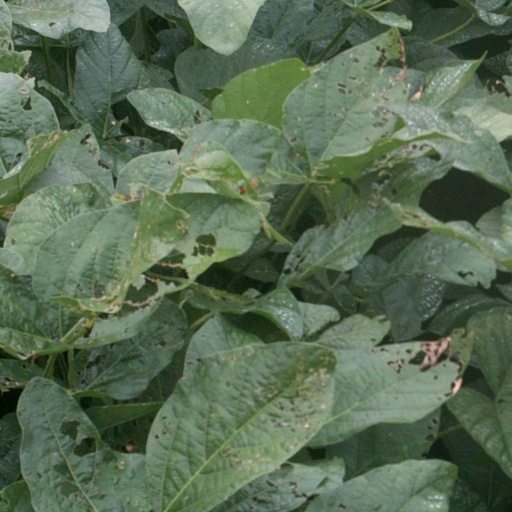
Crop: soybean